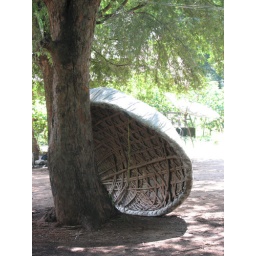
A boat resting over a tree